The Invisible Divorce

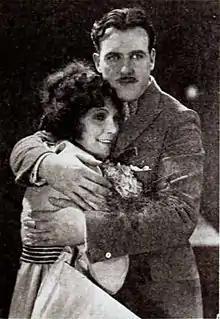
Still with Leatrice Joy and Walter McGrail

The Invisible Divorce is a 1920 American silent drama film released by Select Pictures and starring Leatrice Joy. It is not known whether the film currently survives.